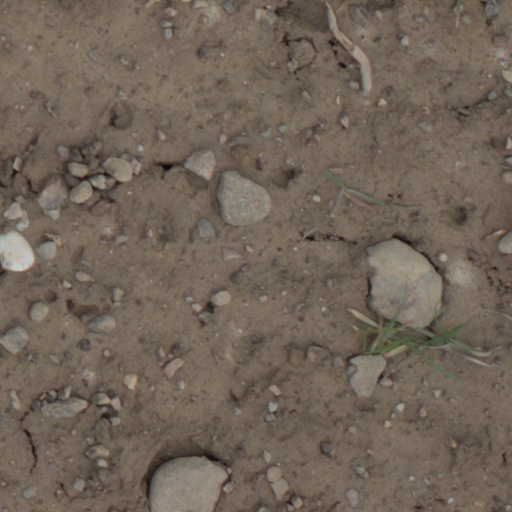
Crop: wheat